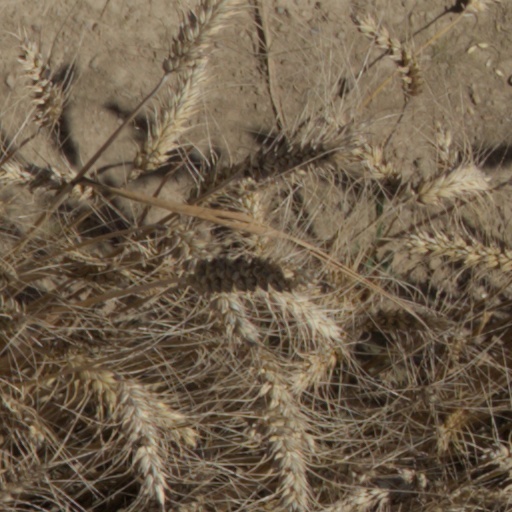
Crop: wheat